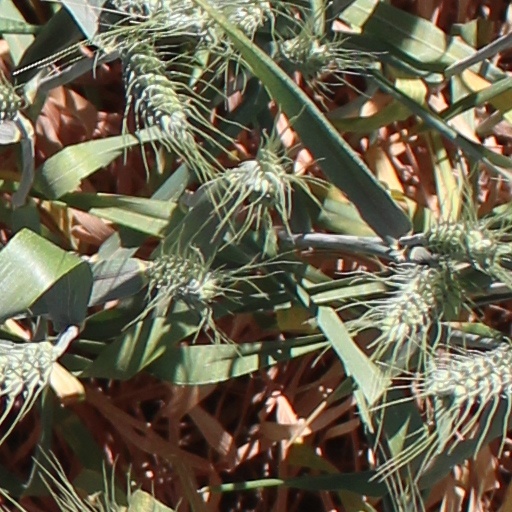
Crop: wheat